Mart Saar

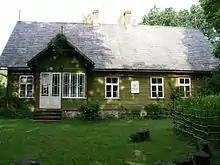
Birthplace of Mart Saar.

Saar was born in the small borough of Hüpassaare (now in Karjasoo, Suure-Jaani Parish), Kreis Fellin in the Livonian Governorate of the Russian Empire (now Estonia), to Mihkel and Ann Saar ("née" Kimmel). His father was employed in the forestry business. He was the eldest of fours siblings; Anna (1885–1968), Hans (1895–1979) and Jaan (1897–1898). He received his education in the village school at Kaansoo and the Suure-Jaani Parish school. His music teacher in the Suure-Jaani parish school was Joosep Kapp, the father of Artur Kapp, another famous Estonian composer. In addition, Saar's father was a talented organist, who gave him lessons at home.